Arakawa-shakomae Station

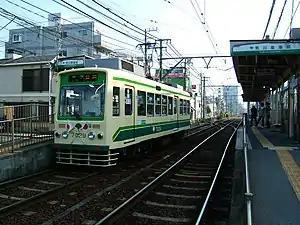
The station in November 2006

is a tram station on the Tokyo Sakura Tram in Arakawa, Tokyo, Japan, operated by Tokyo Metropolitan Bureau of Transportation (Toei). It is 4.6 kilometres from the starting point of the Tokyo Sakura Tram at Minowabashi Station.